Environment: real
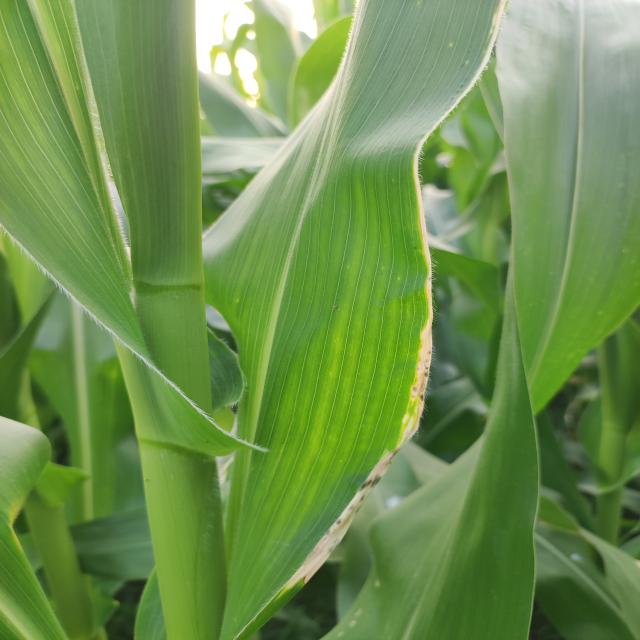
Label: northern_corn_leaf_blight